Heather Mizeur

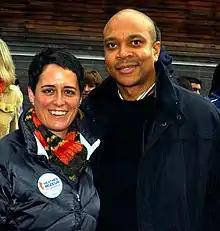
Mizeur and Coates campaigning in November 2013.

In November 2012, Mizeur told "The Washington Blade" that she was "taking a very serious look" at running for governor in 2014. She began fundraising for a potential bid in January 2013, before launching her campaign on July 16, 2013. Her running mate was Reverend Delman Coates, a Prince George's County pastor who backed the state's 2012 same-sex marriage referendum. If elected, she would have become Maryland's first female governor and the first openly gay person elected governor of any U.S. state.